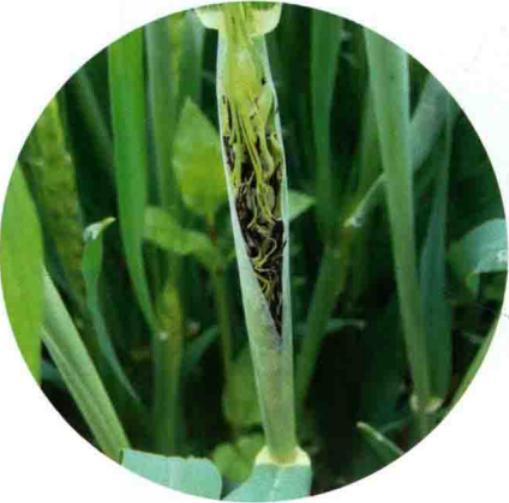
Plant: Wheat
Disease: wheat loose smut